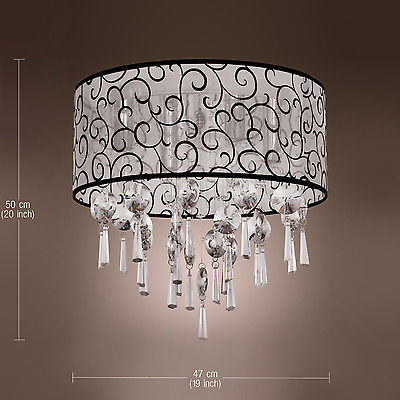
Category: lamp